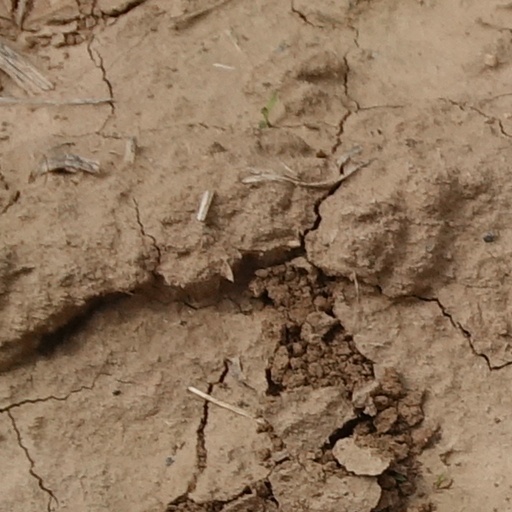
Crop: wheat